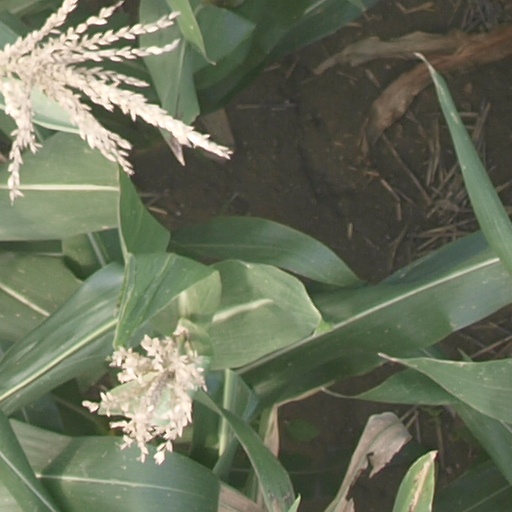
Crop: maize; corn